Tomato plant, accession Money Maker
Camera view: vertical (180 deg); turntable rotation: 180 degrees
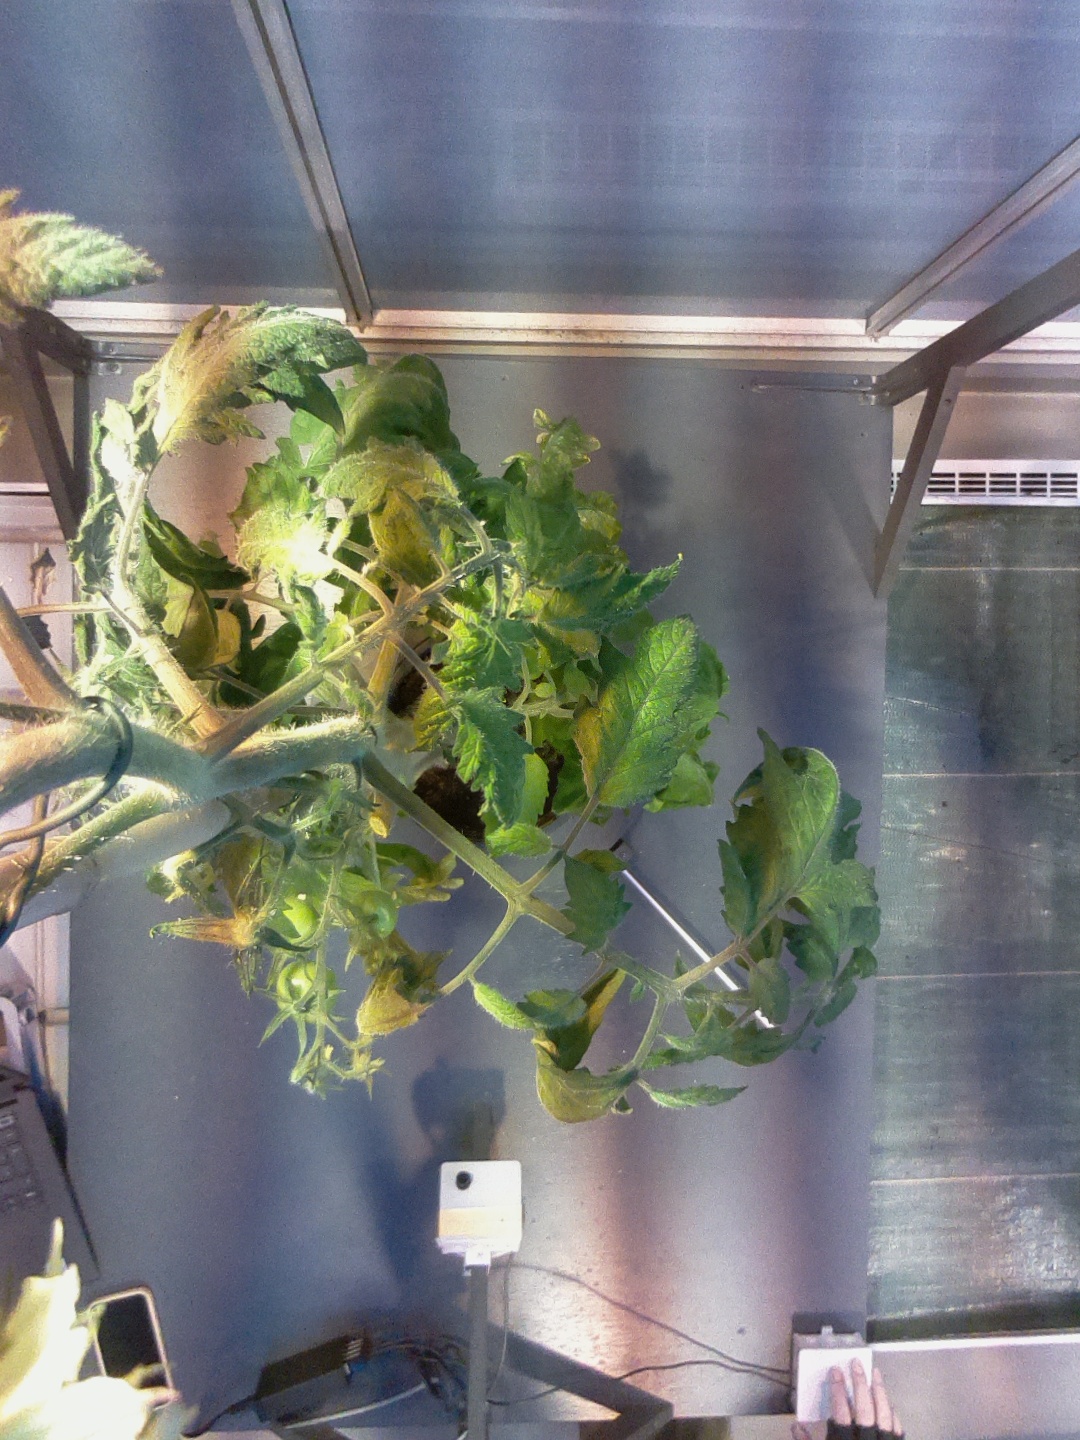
BBCH growth stage 73: 30%-40% of final fruit size